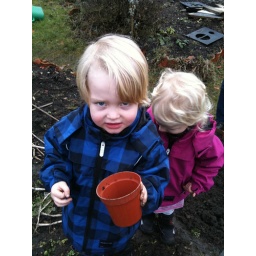
There's a worm in my plant pot